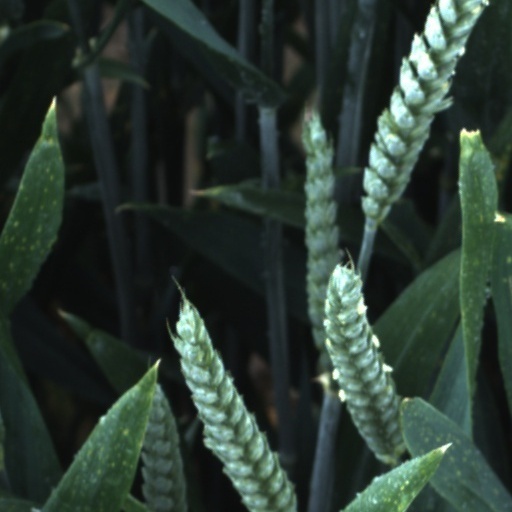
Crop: wheat